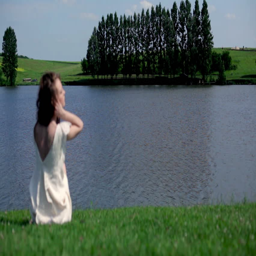
the girl on the bank of the river